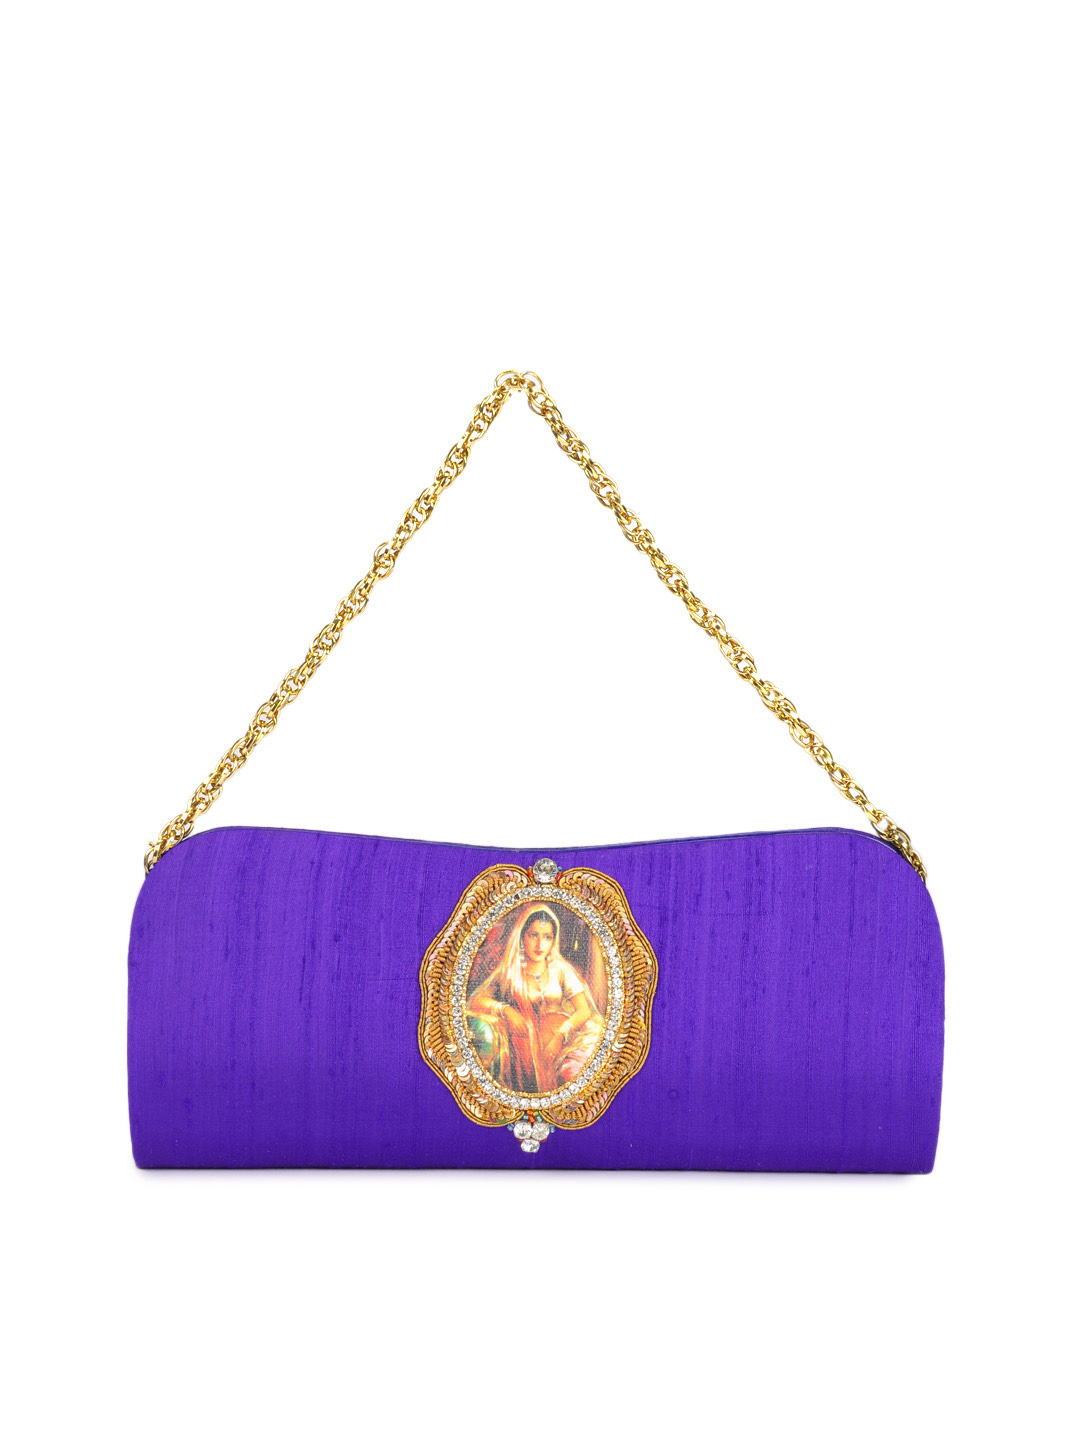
Rocia Women Blue Clutch
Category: Accessories / Bags / Clutches
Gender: Women
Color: Blue
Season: Summer 2012
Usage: Casual